Nicolae Ionescu

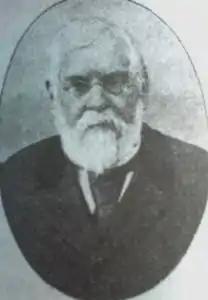
Nicolae Ionescu

Nicolae Ionescu (1820 in Bradu, Neamț County – January 24, 1905 in Bradu) was a Romanian politician, jurist and publicist, brother of the agronomist Ion Ionescu de la Brad. He was leader of the Free and Independent Faction, serving several terms in Chamber and Senate, most often as a representative of Roman County, and was helped to establish several liberal coalitions in the 1860s and '70s. His career peaked just before the Romanian War of Independence, when he was Minister of Foreign Affairs in the cabinet of Ion Brătianu. Ionescu ended his career in politics with the National Liberal Party. A professor of world history and a rector of Iași University, he was also one of the founding members of the Romanian Academy.